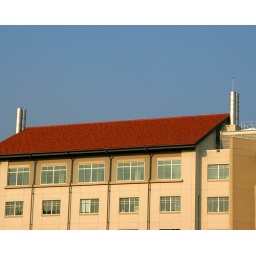
DEC EM red tile building against blue sky